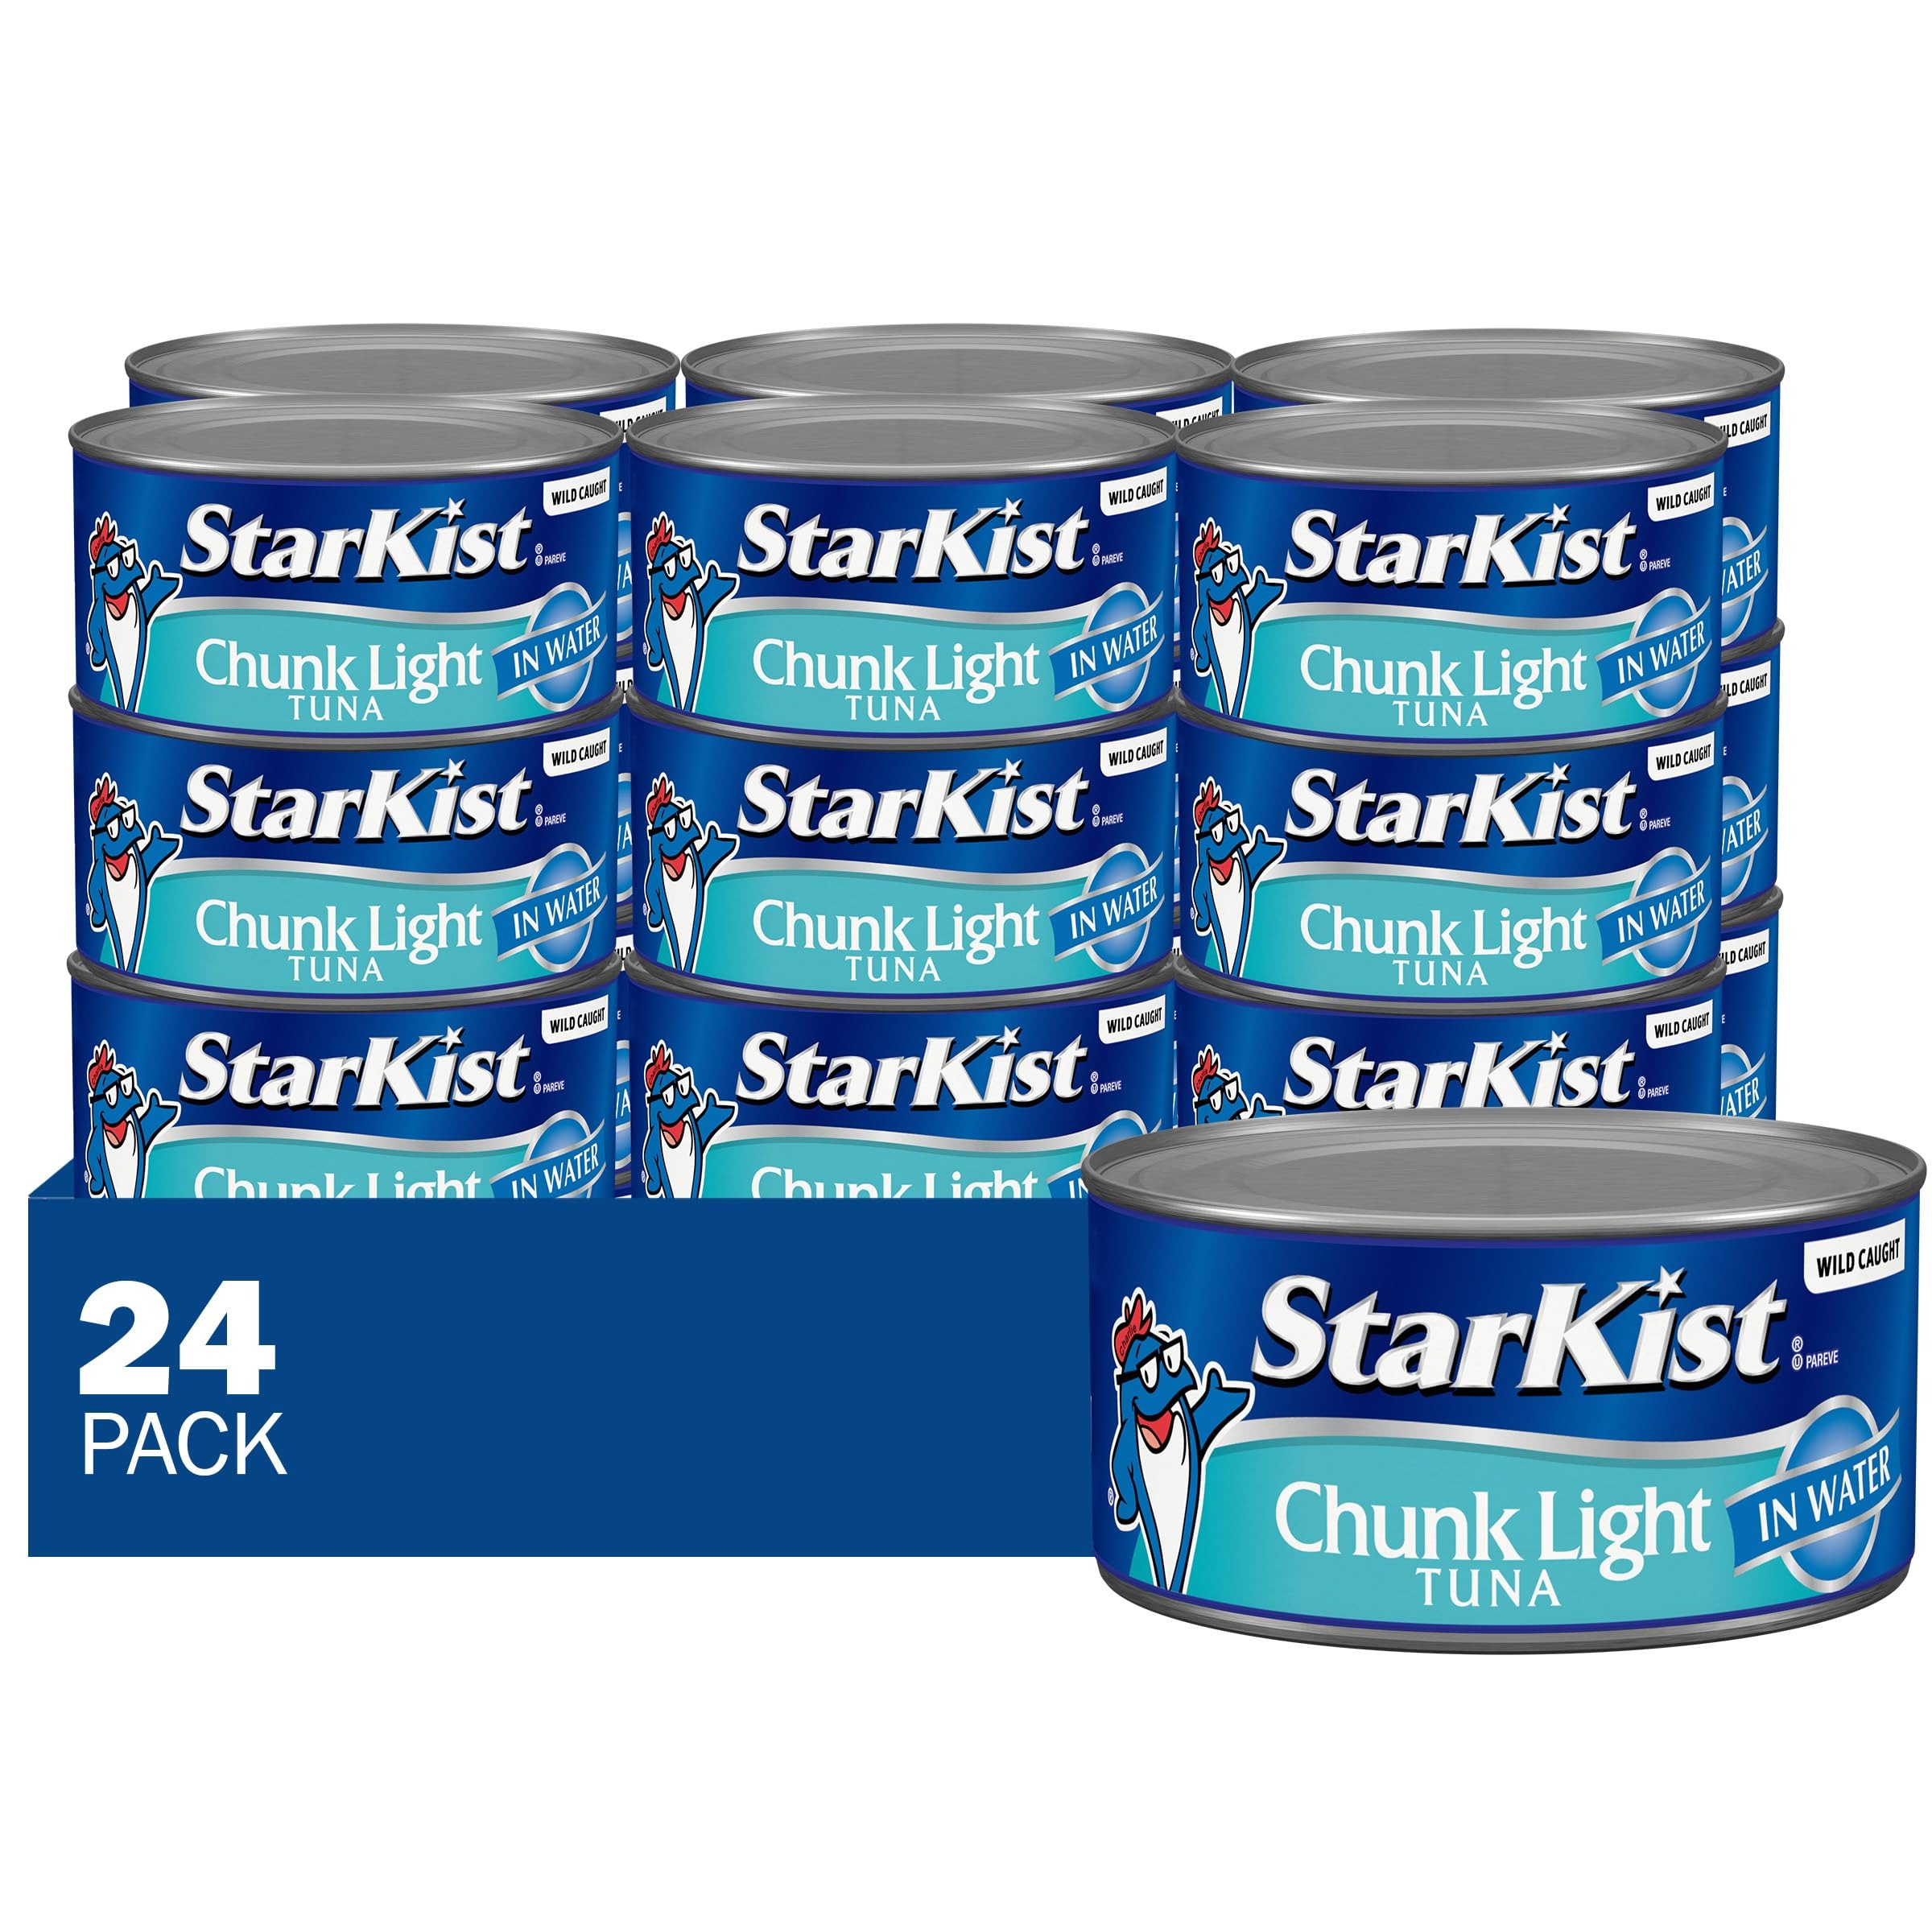
Item Name: StarKist Chunk Light Tuna in Water, 12 Oz, Pack of 24
Bullet Point 1: Delicious, Mild Flavor: Starkist Chunk Light Tuna in Water is wild caught and dolphin safe. Each of our convenient, nutrient dense tuna cans contains 100% all-natural chunk light tuna that is perfect for quick snacks or meals on the go
Bullet Point 2: Excellent Source of Protein: Our tuna is a natural source of protein and Omega 3s, plus it has 16g of protein, 70 calories per serving It’s soy free, gluten free and works well with Keto, Paleo, Mediterranean and Weight Watchers diet plans
Bullet Point 3: Add Variety to Your Diet: Tuna is a wholesome choice for a snack or meal that fits into an active lifestyle StarKist tuna in water is a great and easy way to add seafood to your diet
Bullet Point 4: Versatile: StarKist Chunk Light Tuna in water is a versatile and easy way to liven up a meal It can be used in cool tuna salads, hot casseroles, on sandwiches, and even eaten on its own as a snack or meal
Bullet Point 5: Bulk (24 Pack): Buy your tuna in Bulk with the StarKist 24-Pack of canned tuna. These tuna cans are easy to store and great to have handy for when hunger strikes
Value: 288.0
Unit: Ounce

Price: 2.79